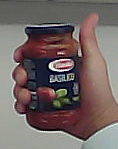
Product: barilla_pomodoro